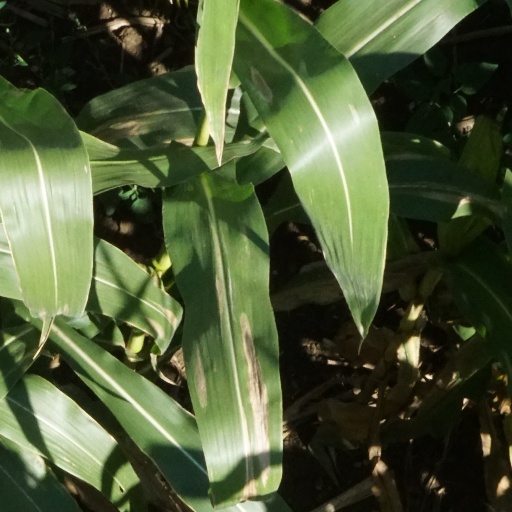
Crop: maize; corn